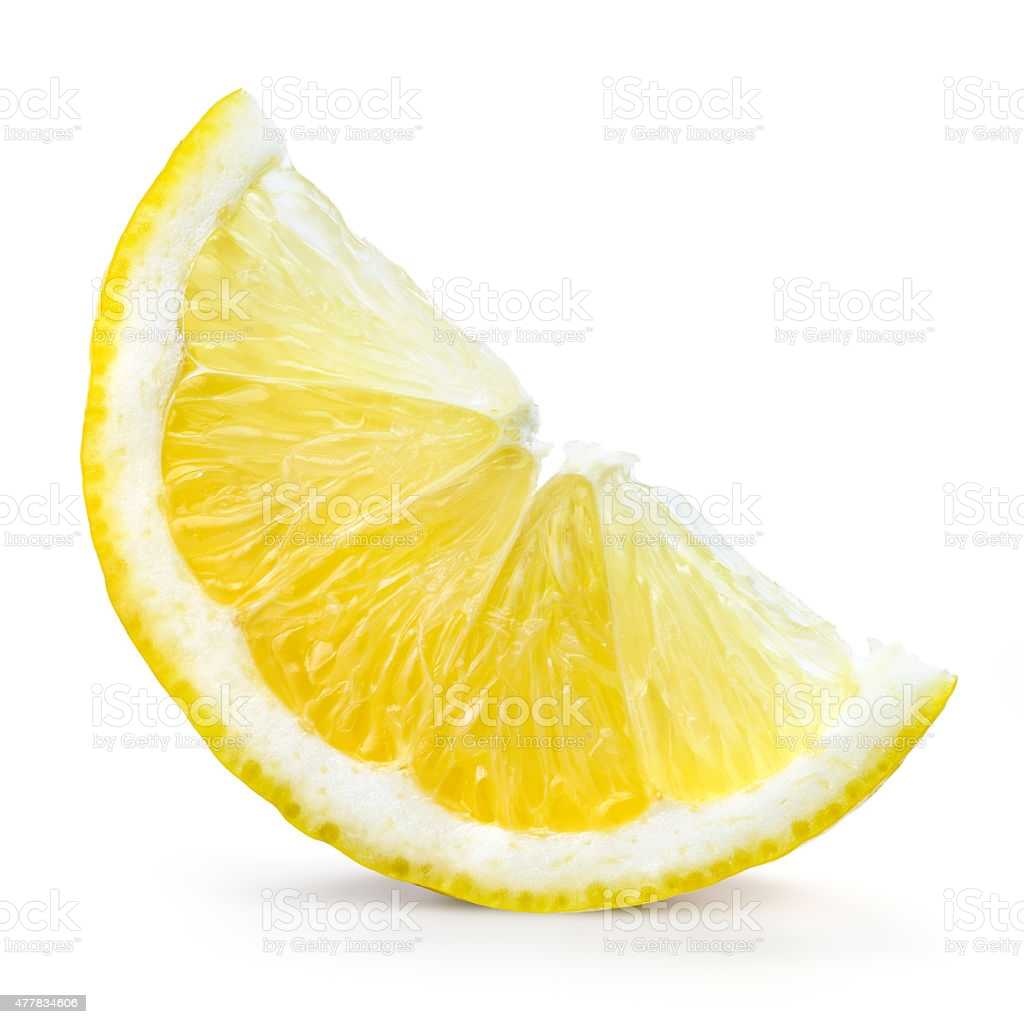
Label: Lemon